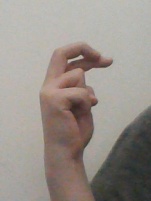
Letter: zay